Lee Wood

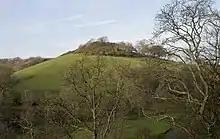
Castle Hill

Lee Wood is the location of an Iron Age enclosure or hill fort situated near to Braunton and Barnstaple in Devon, England. The enclosure is situated on a sloping hillside forming a promontory above the Knowle Water at approx above sea level to the northeast of Braunton and northwest of Barnstaple.